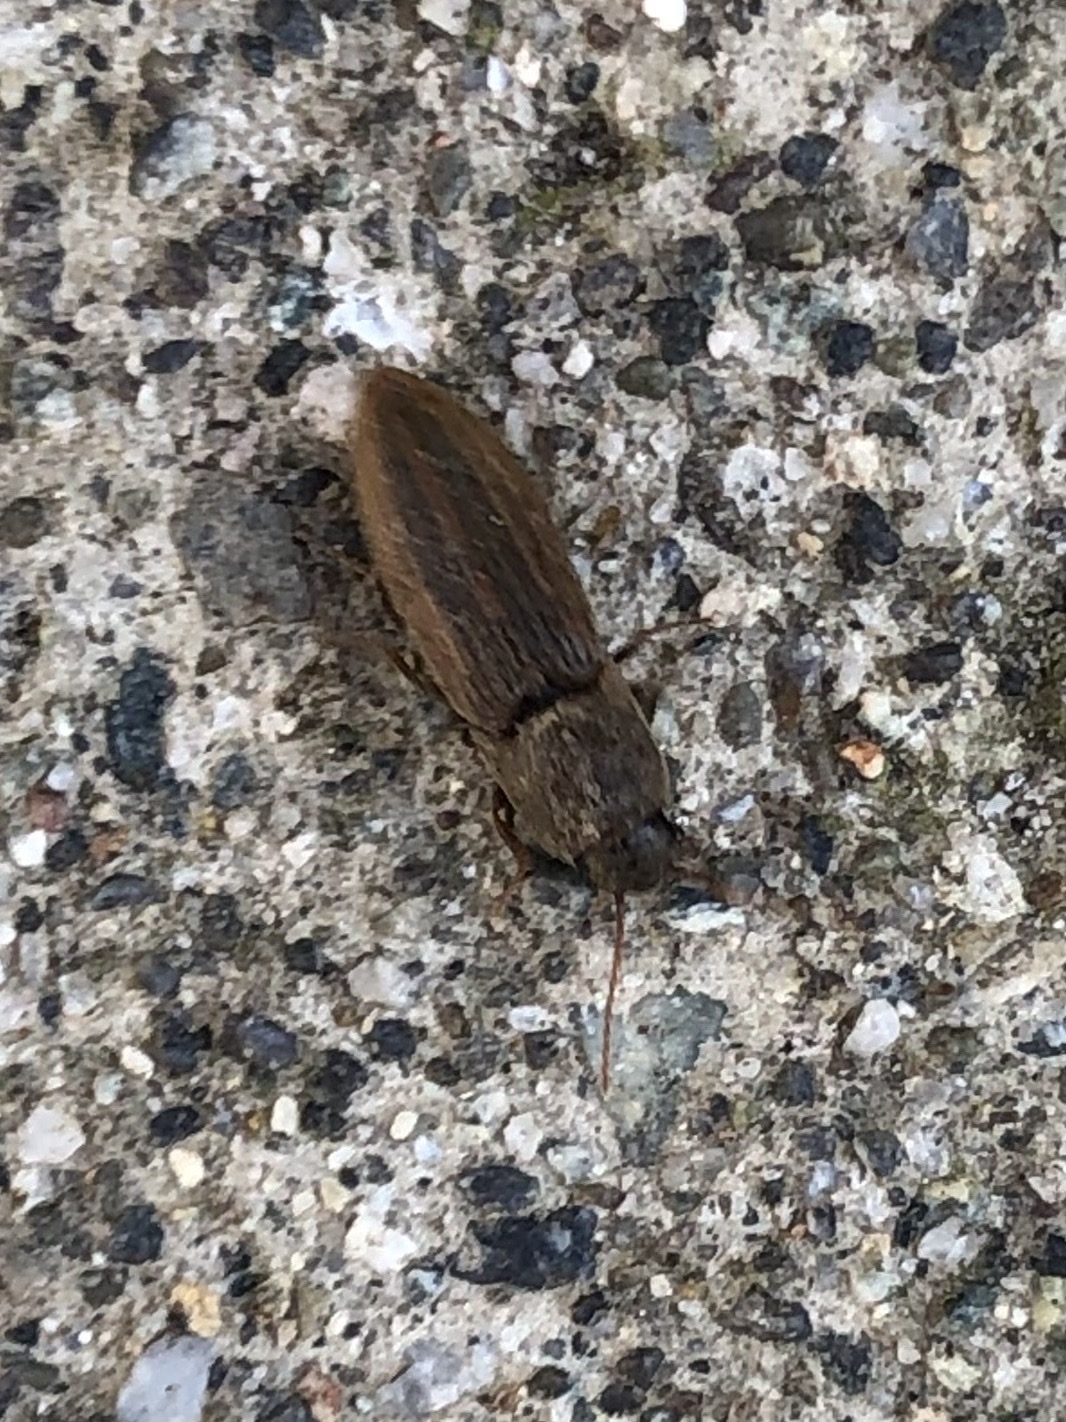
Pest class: clickbeetles_wireworms